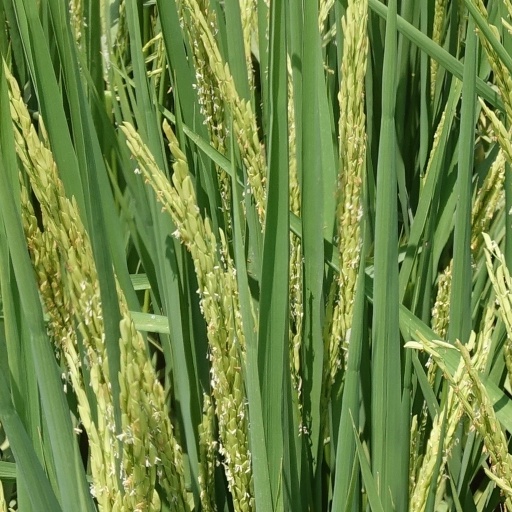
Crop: rice